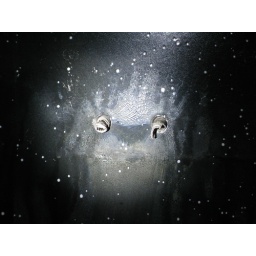
Failed rivets in the rear interior wall of the oven that formerly anchored the rail that supports the oven floor.